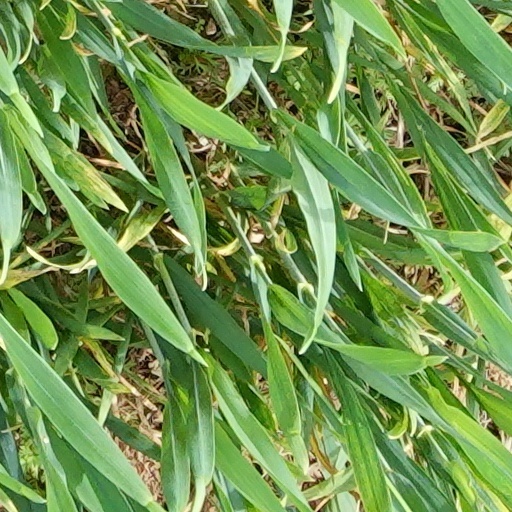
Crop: wheat